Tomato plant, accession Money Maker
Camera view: horizontal (90 deg, fisheye); turntable rotation: 240 degrees
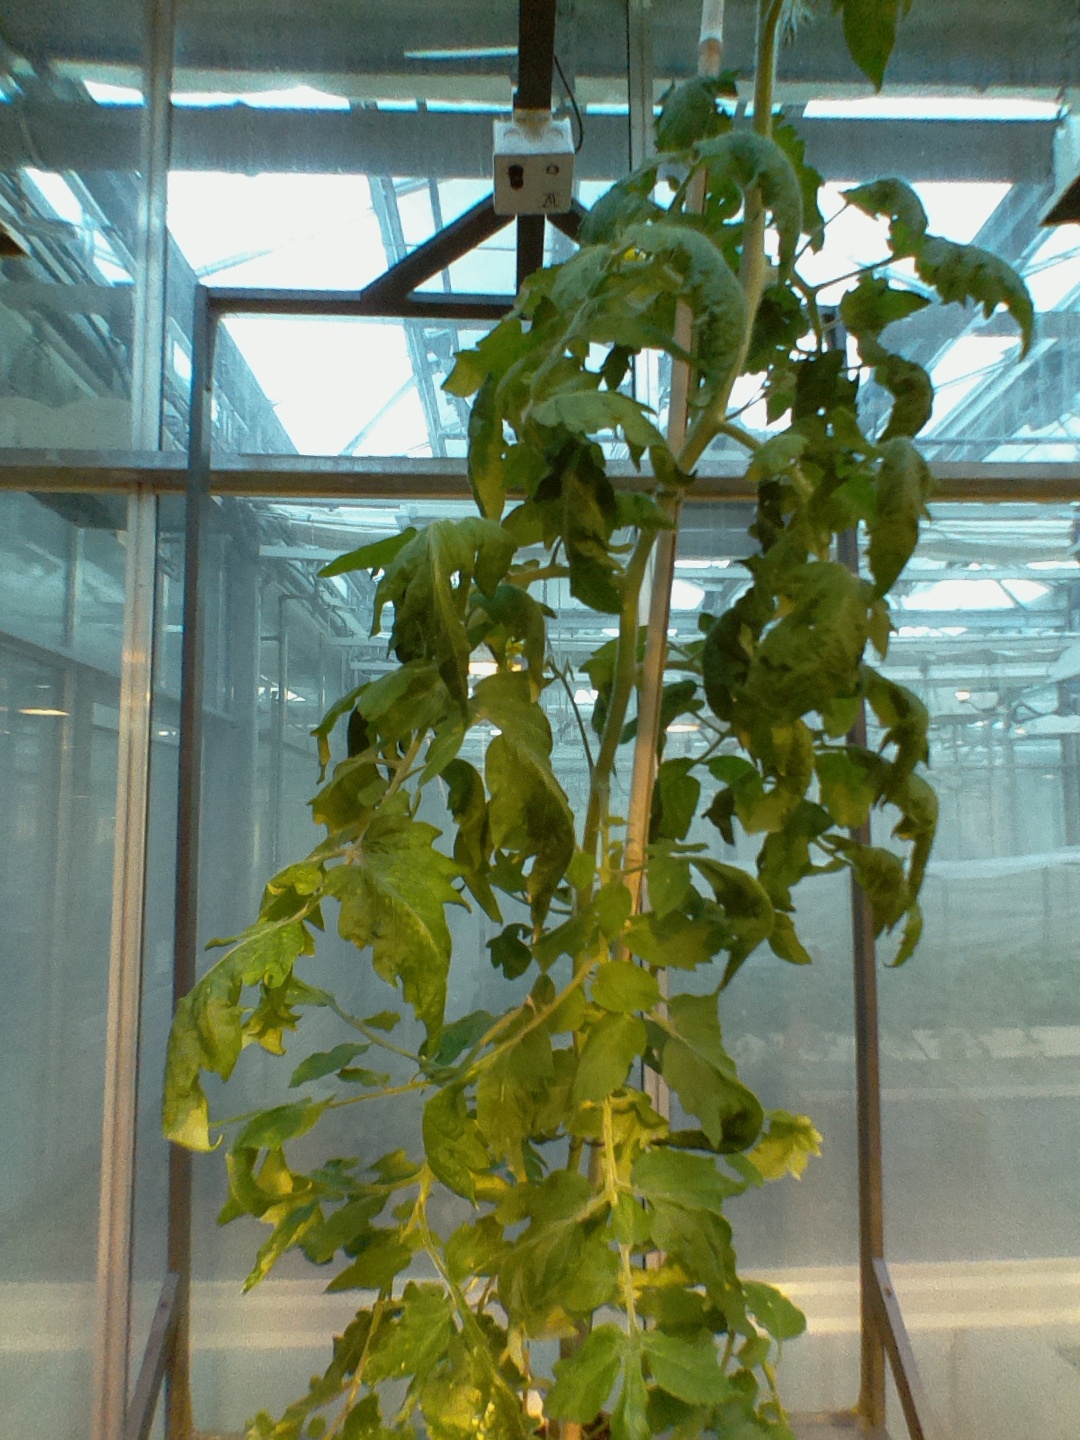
BBCH growth stage 70: Fruits at the main stem or branches visibles